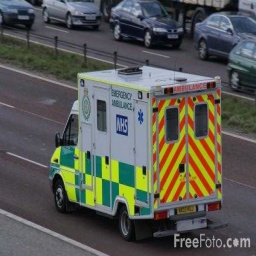
Label: ambulance